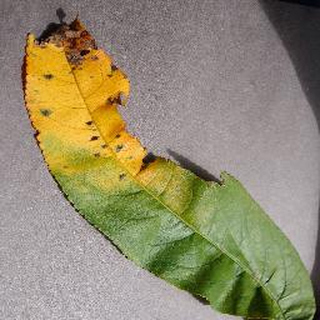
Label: peach_bacterial_spot